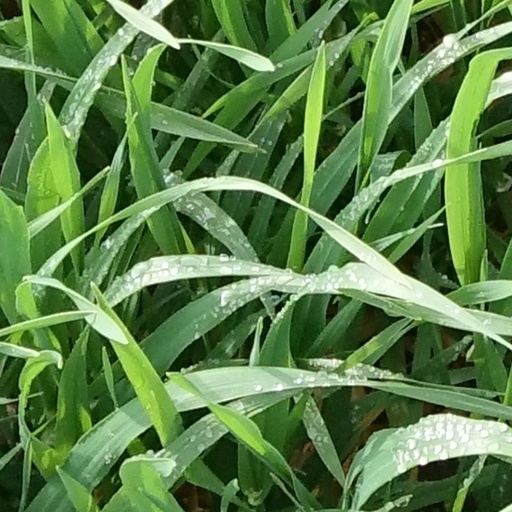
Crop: wheat